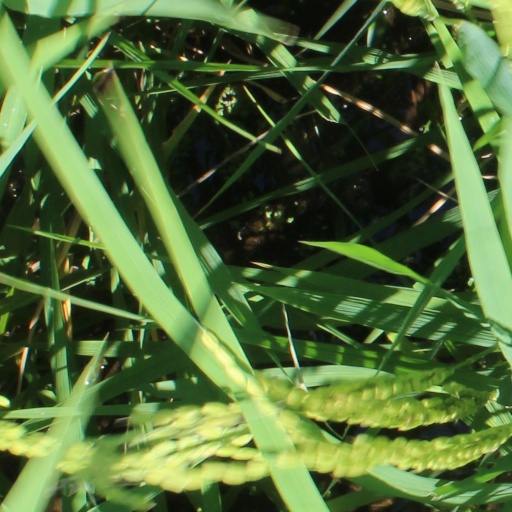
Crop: rice